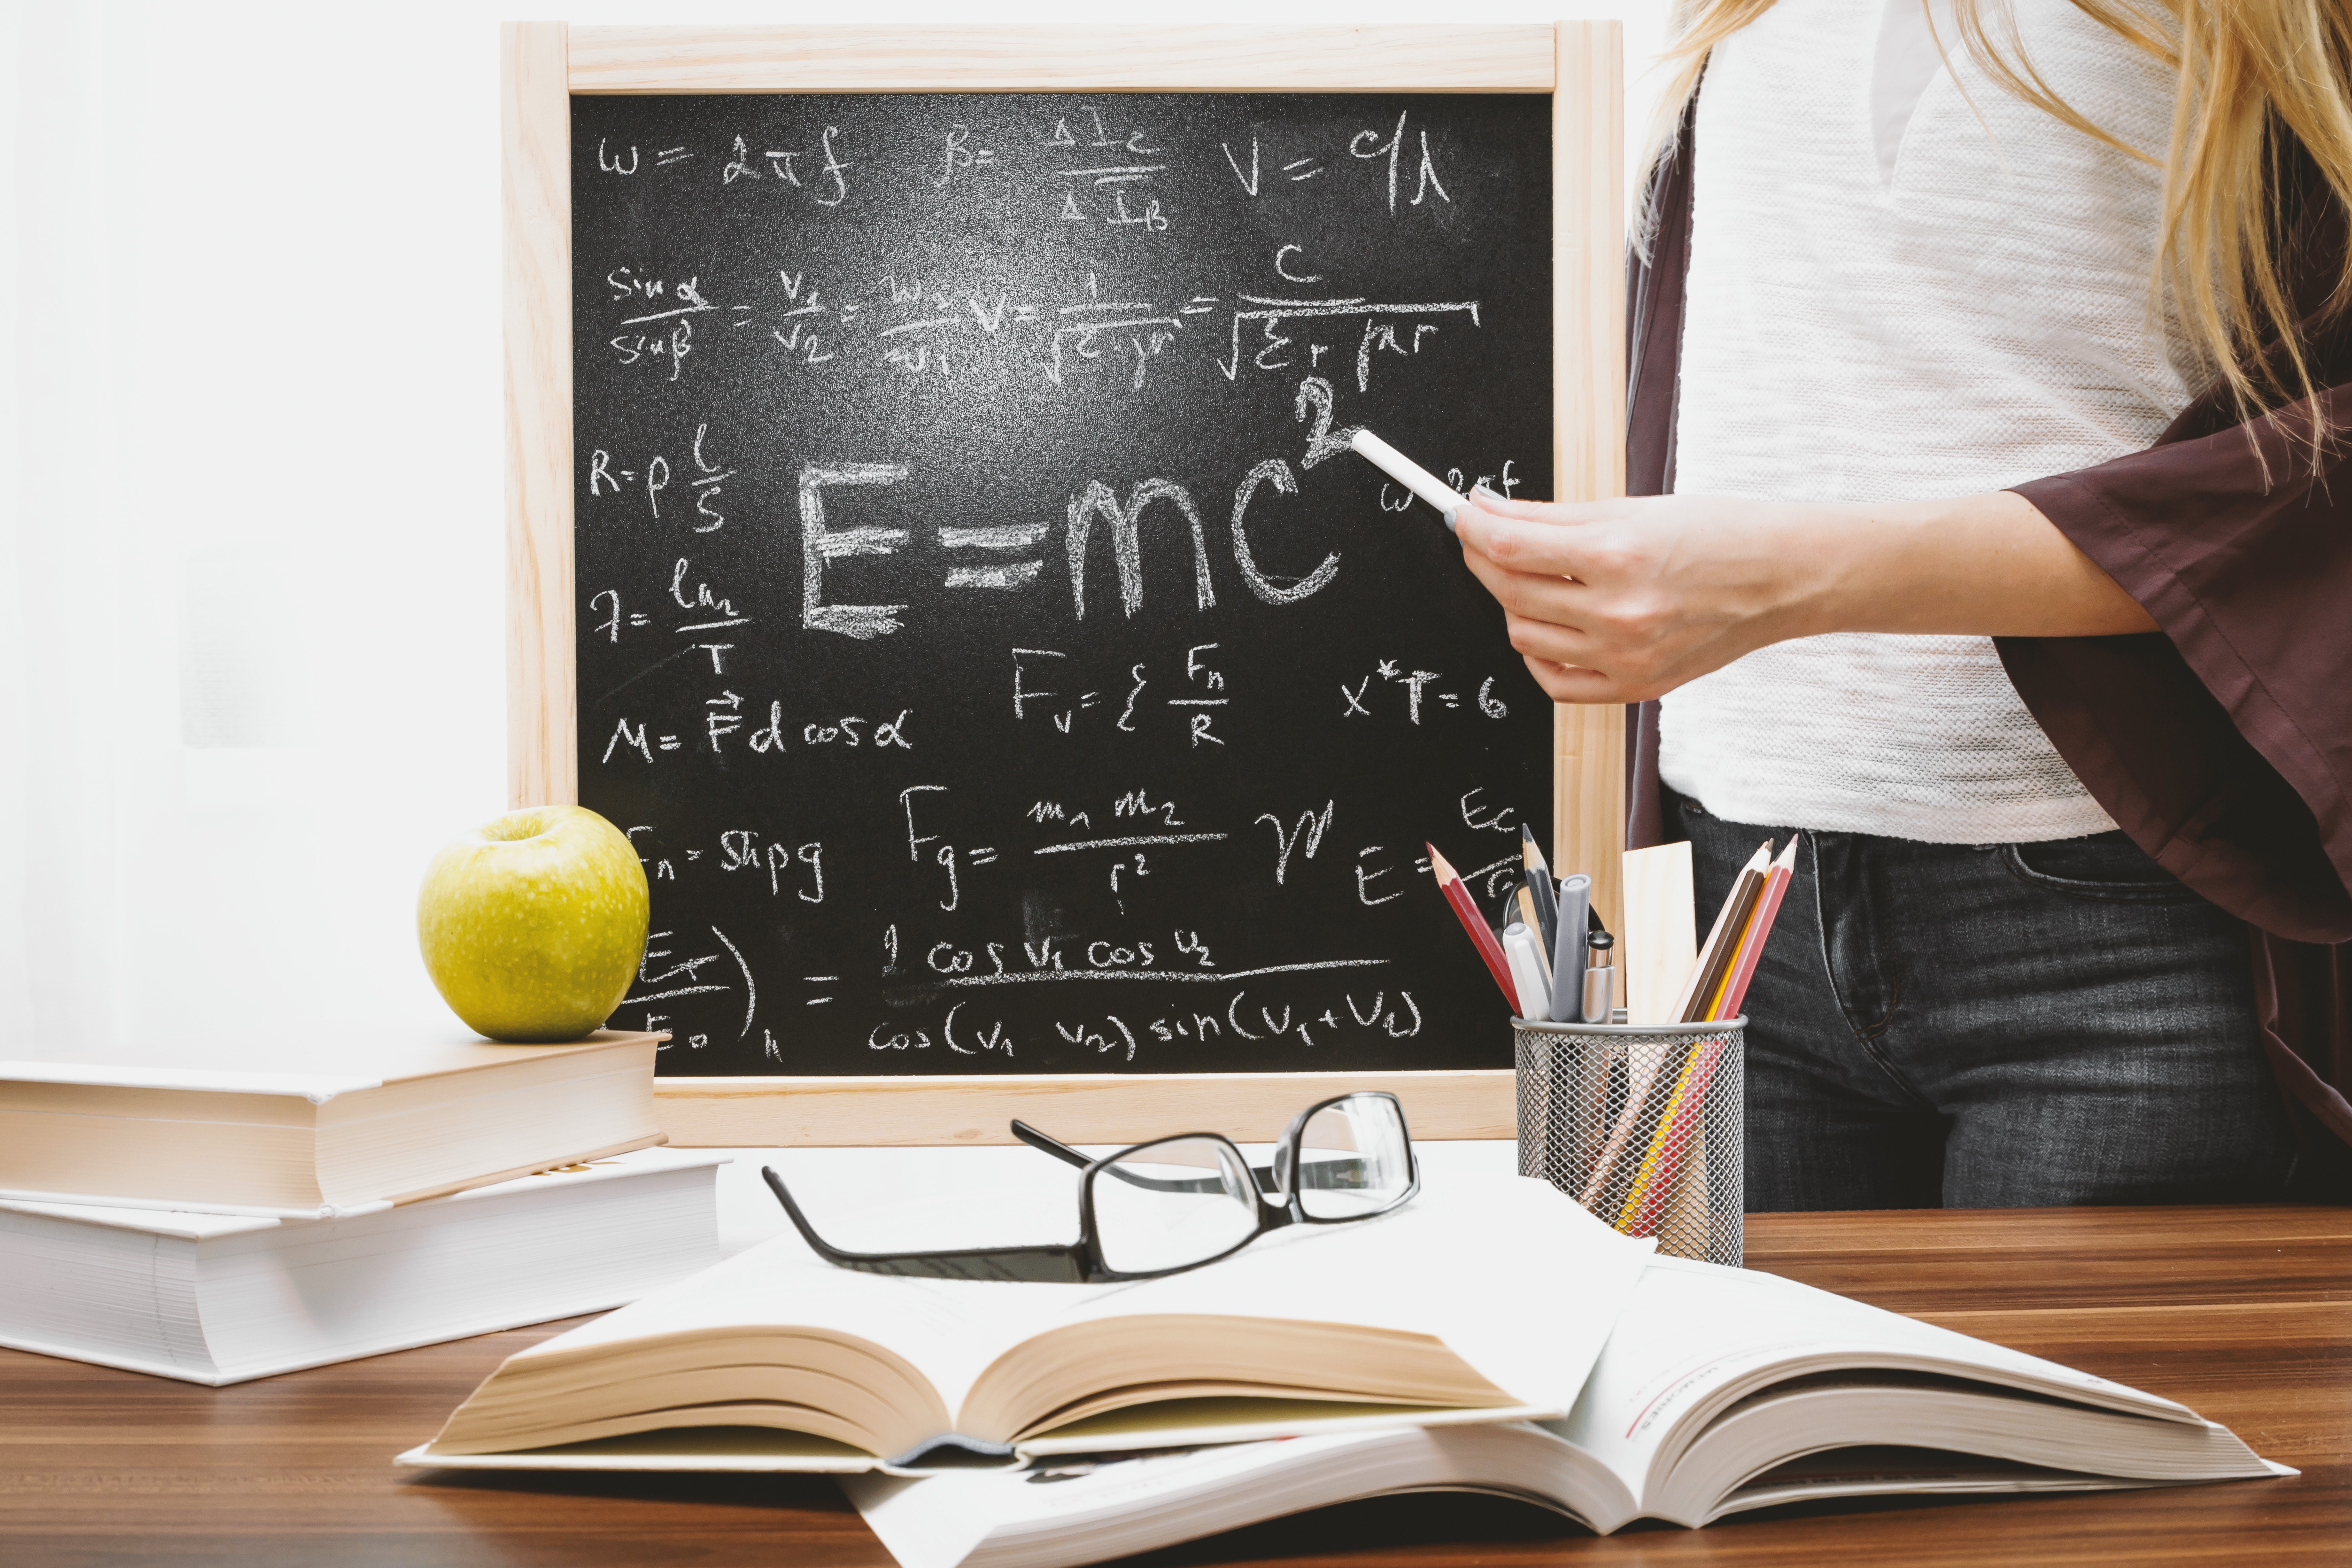
blackboard, writing instrument accessory, teacher, slate, writing, room, handwriting, learning, office supplies, font, chalk, desk, calligraphy, classroom, interior design, education